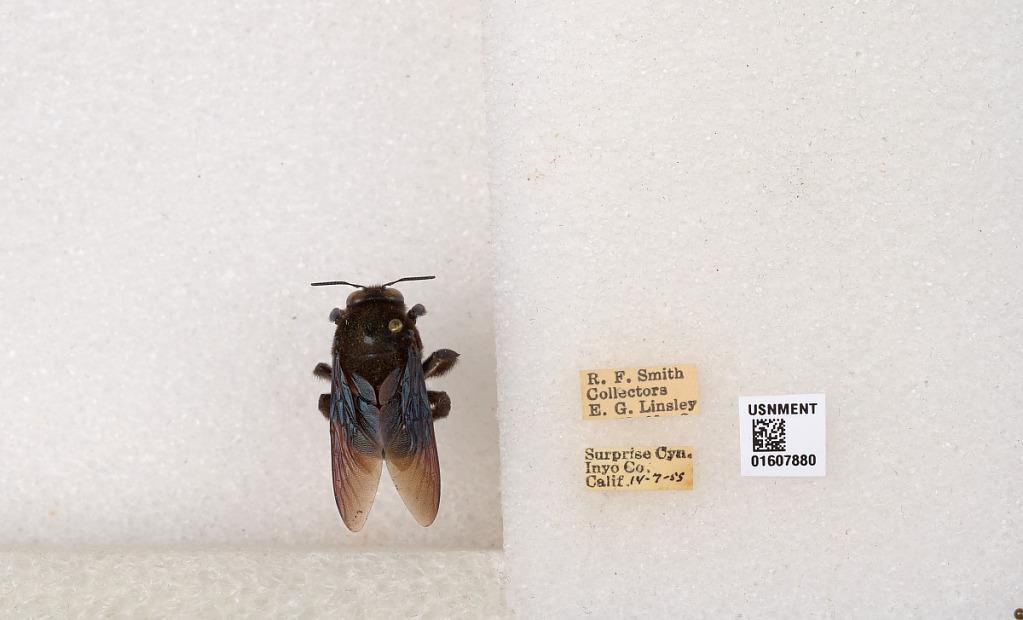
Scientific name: Xylocopa (Xylocopoides) californica arizonensis Cresson
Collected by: R. Smith & E. Linsley
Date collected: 1955-4-7
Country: United States
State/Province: California
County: Inyo
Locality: Surprise Canyon
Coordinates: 36.1005, -117.201